Elvira Arsalia

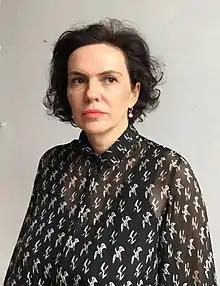
Elvira Arsalia

Elvira Arsalia (born 1978) is the current Minister for Culture and the Preservation of Historical and Cultural Heritage of Abkhazia.